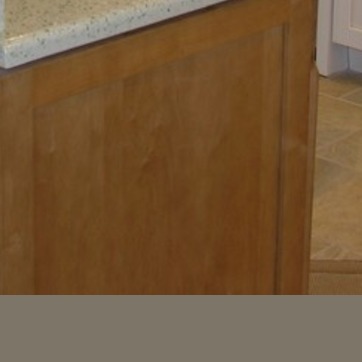
Material: wood